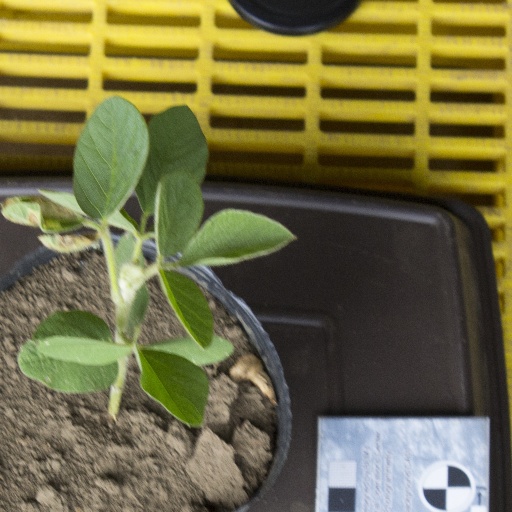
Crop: soybean